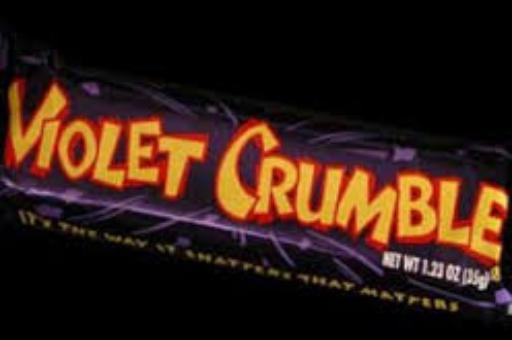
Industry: Food